Will Young (cricketer)

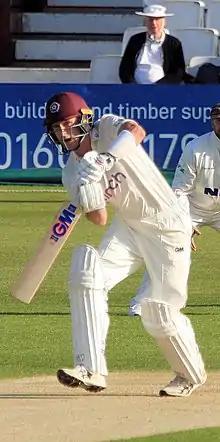
Young batting for Northamptonshire in 2022

William Alexander Young (born 22 November 1992) is a New Zealand professional cricketer who plays as a batsman for the New Zealand cricket team and Central Districts. He was captain of the New Zealand Under-19 cricket team at the 2012 ICC Under-19 Cricket World Cup.